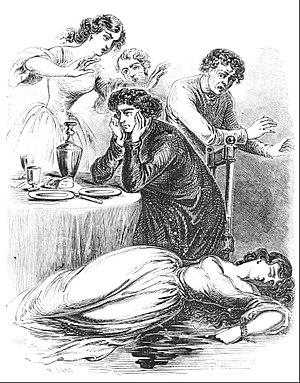
Lélia est un roman de George Sand paru en 1833 chez Henri Dupuy. Cette œuvre lyrique et symbolique fait partie des romans philosophiques et féministes de George Sand. Son personnage principal, Lélia, est une femme prématurément usée par la vie, en proie à des doutes métaphysiques. Poursuivie par les assiduités d'un jeune poète, Sténio, elle ne parvient pas à l'aimer et le pousse involontairement vers l'athéisme et le suicide. Le roman a fait scandale à sa parution. Une nouvelle édition remaniée et augmentée, rendant le récit moins désespéré, est parue en 1839 chez Félix Bonnaire.